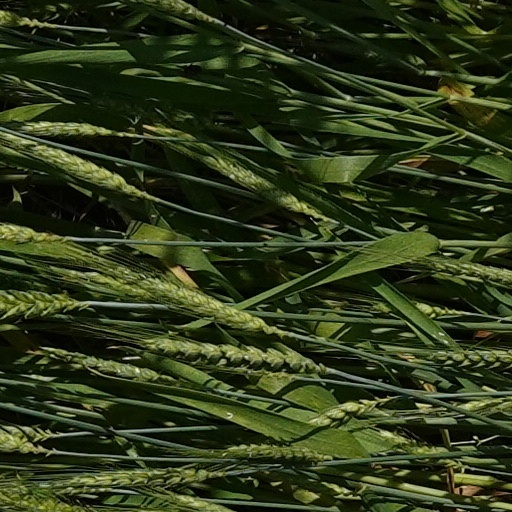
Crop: wheat